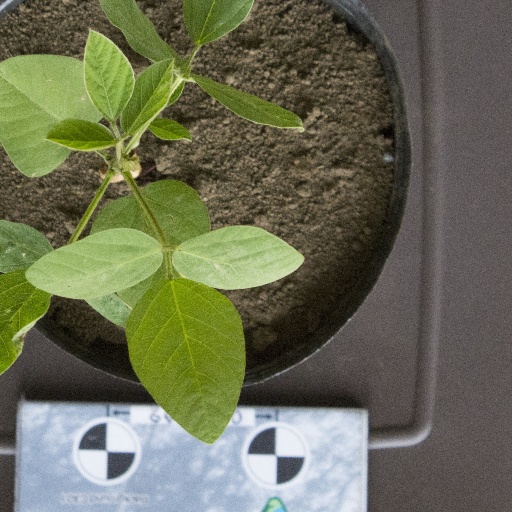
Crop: soybean